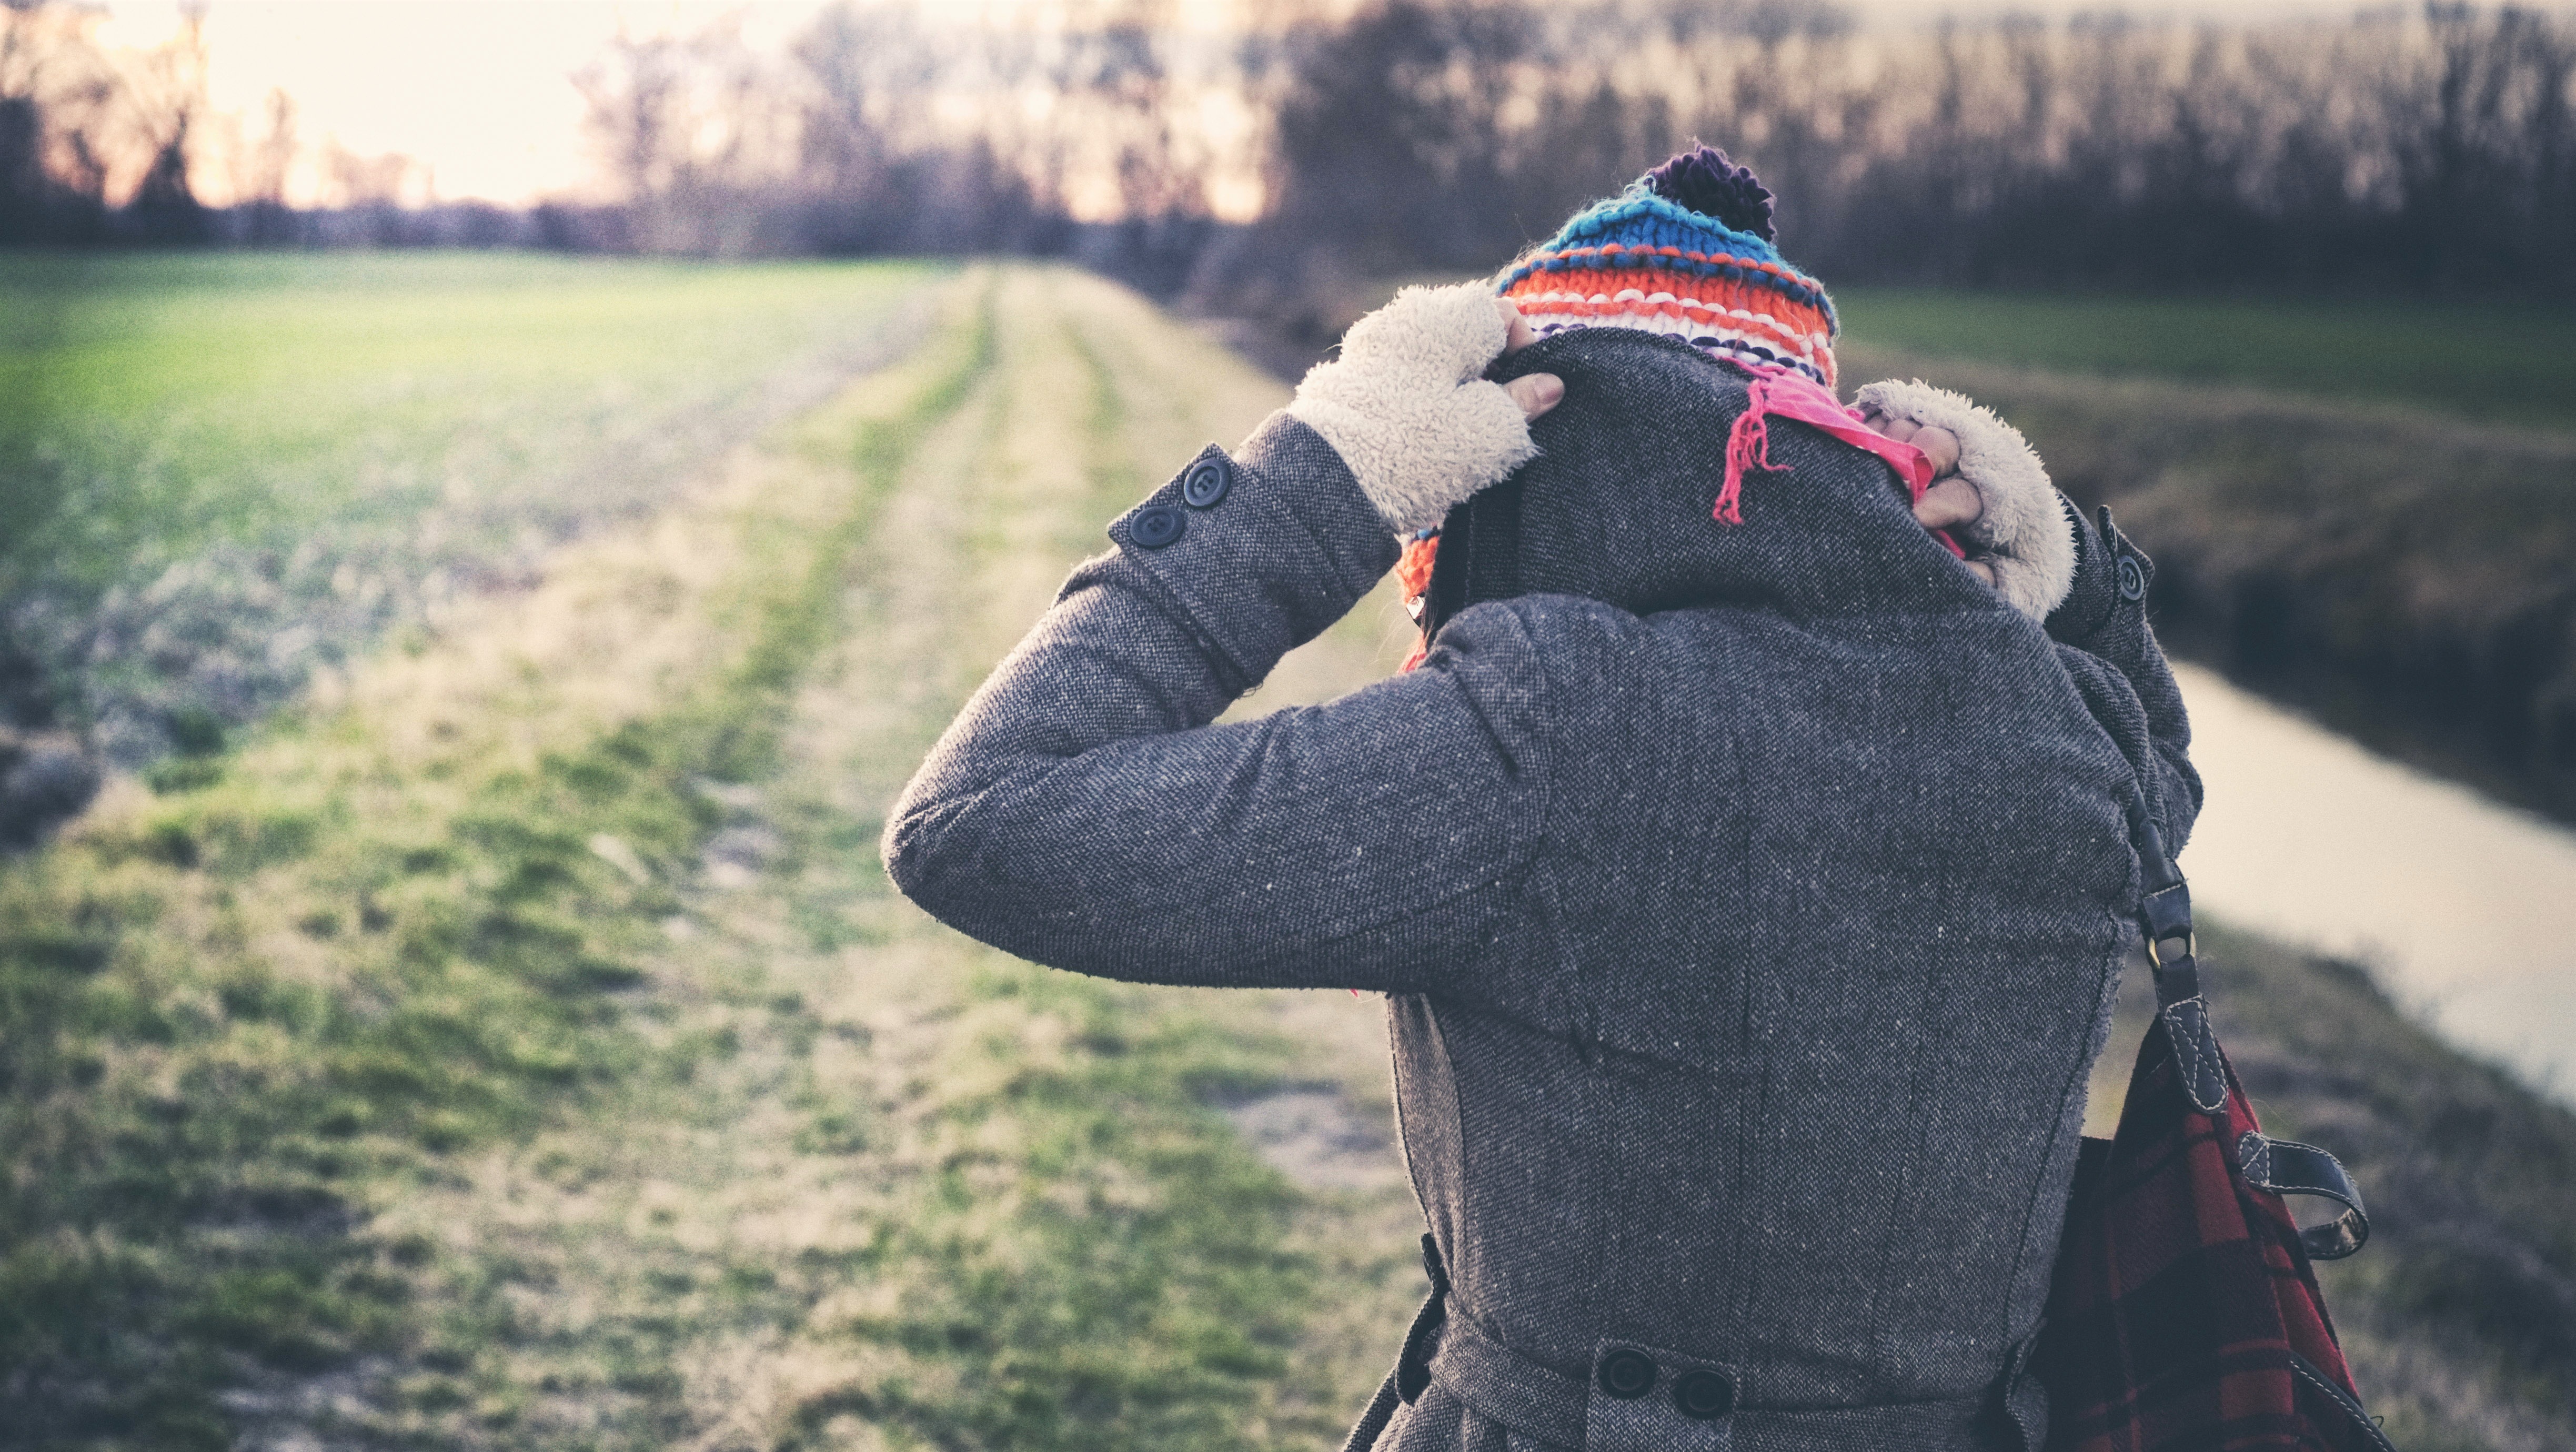
landscape, tree, grass, outdoor, person, cold, winter, cloud, people, plant, sky, girl, woman, photography, warm, sunlight, morning, female, autumn, weather, hat, fashion, clothing, lifestyle, headgear, season, fun, women, hands, photograph, freezing, woody plant